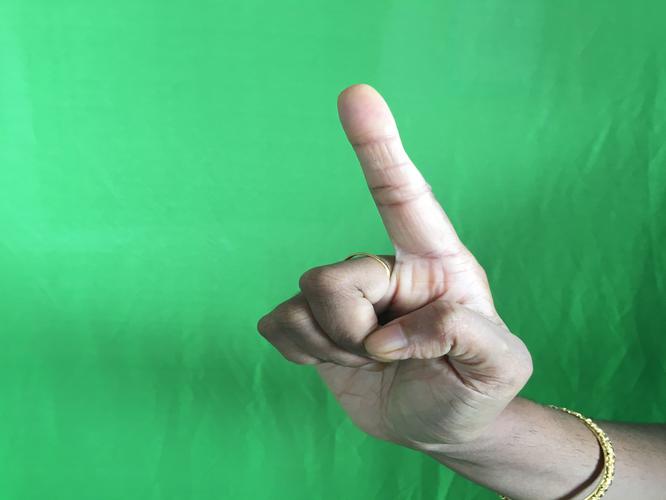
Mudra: Suchi
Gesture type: single_hand